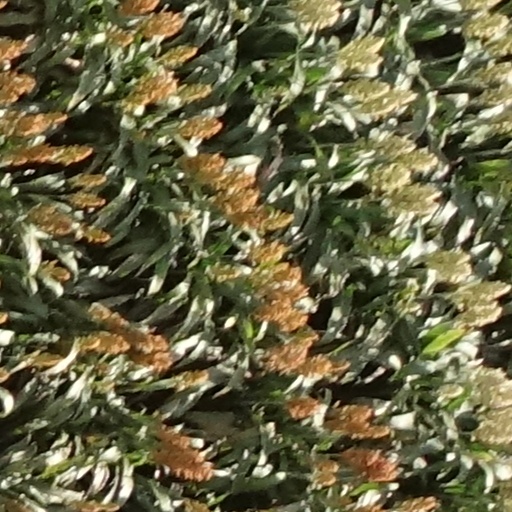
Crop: sorghum